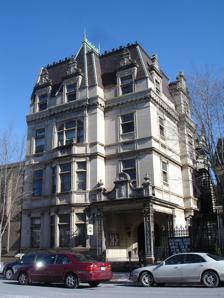
Building: Herman Simon House
Country: United States of America
Year built: 1902
Historic house in Pennsylvania, United States United States historic place Herman Simon House U.S. National Register of Historic Places The Herman Simon House in January, 2013. Show map of Pennsylvania Show map of the United States Location 41 N. 3rd St., Easton, Pennsylvania Coordinates 40°41′33″N 75°12′32″W / 40.69254°N 75.20898°W / 40.69254; -75.20898 Area 0.5 acres (0.20 ha) Built 1902 Architect William Morris Michler Architectural style Renasissance , French Chateau NRHP reference No. 80003586 Added to NRHP June 27, 1980 The Herman Simon House is a historic home located in Easton , Northampton County, Pennsylvania . It was built in 1902 for Herman Simon, an immigrant from Germany who became a wealthy silk manufacturer. It was added to the National Register of Historic Places in 1980. History Herman Simon Built in 1902 for the wealthy silk manufacturer, Herman Simon, an immigrant from Germany, the Herman Simon House is an Indiana limestone dwelling on a granite base in the French Chateau style. The rectangular building measures 24 feet wide and 120 feet deep, and features a four-story, semi-circular bay tower and a projecting porch. It was added to the National Register of Historic Places in 1980. The home's owner, Herman Simon, died in 1913. Beginning in 1930, the building became the home of the Easton YWCA . In the 1980s, the Easton YWCA separated from the national organization and transitioned into the Third Street Alliance for Women and Children. That organization is still using the building as of the end of 2014. References